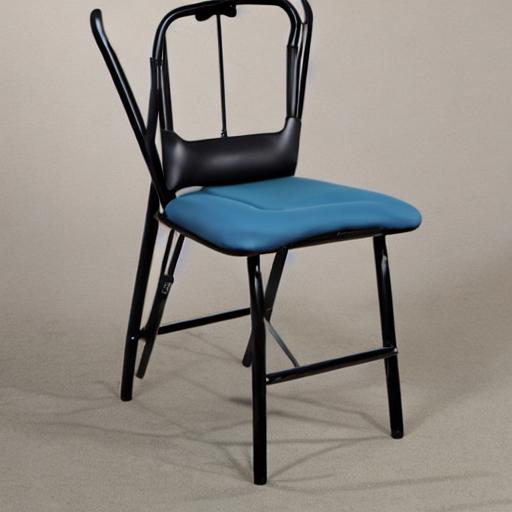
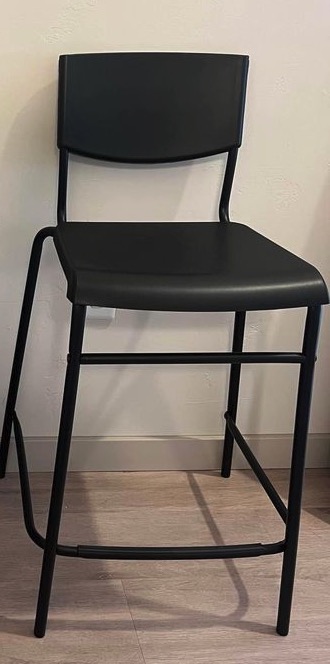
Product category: stool
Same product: no